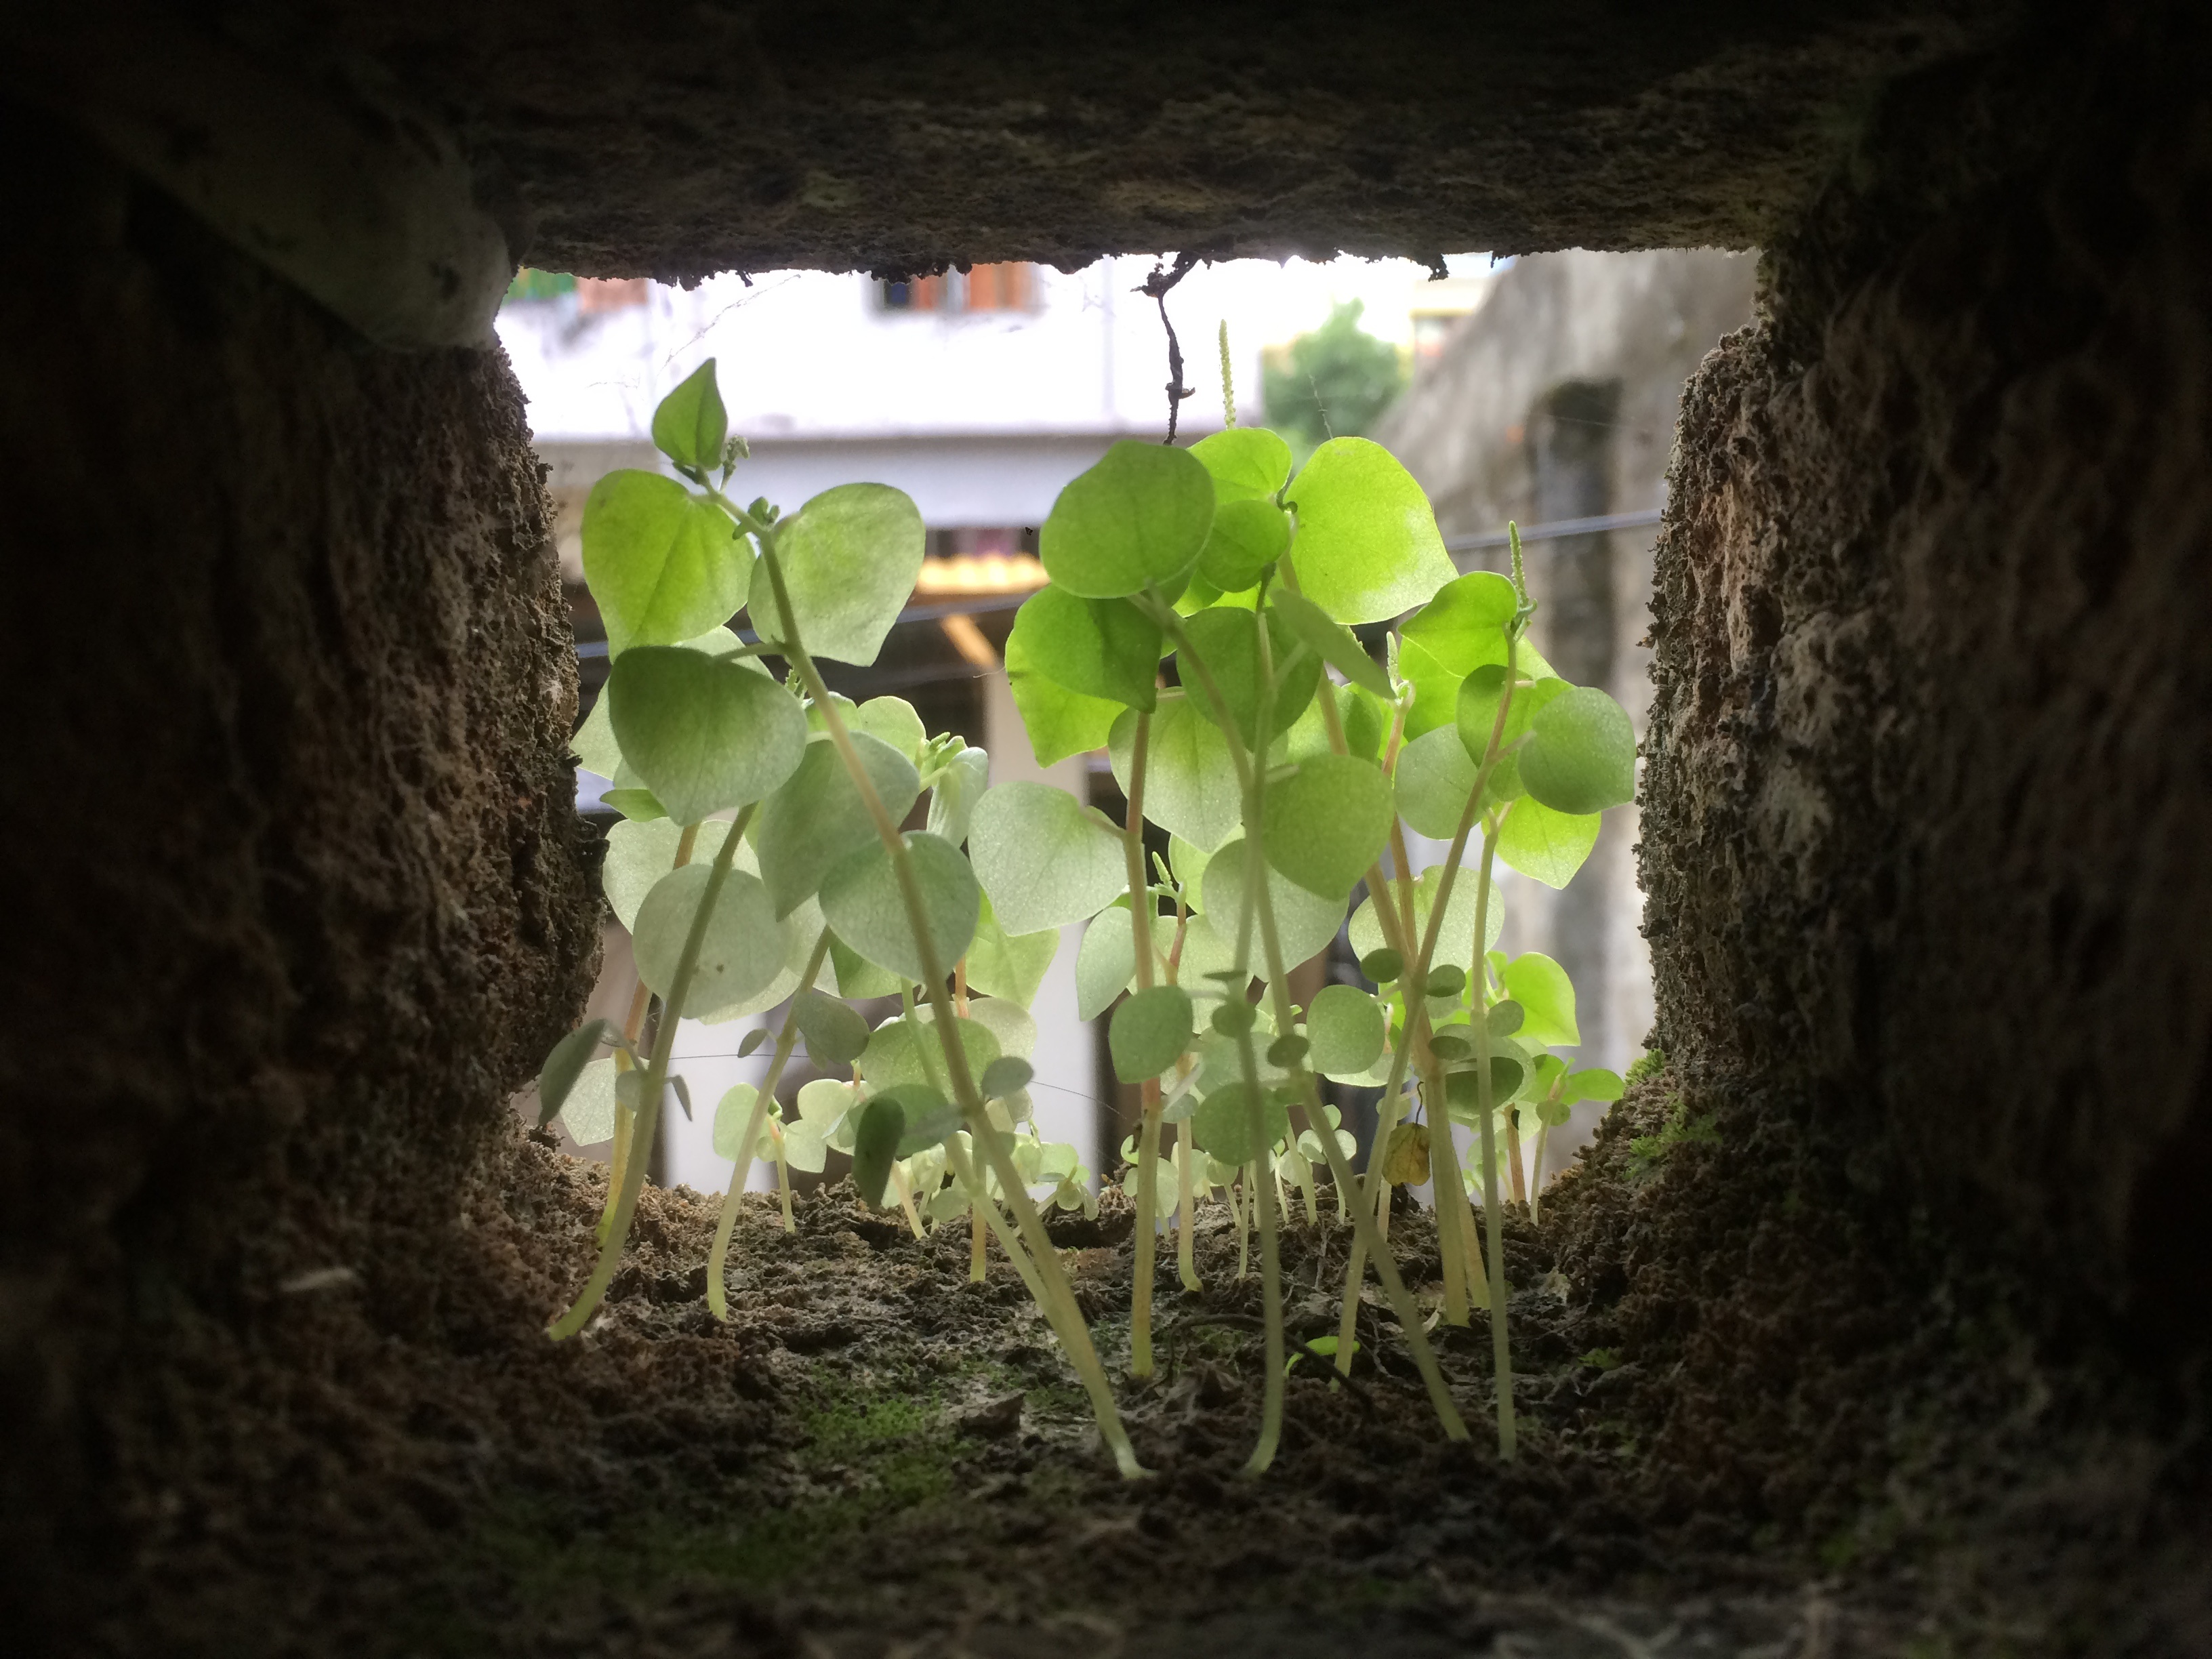
tree, forest, plant, leaf, flower, green, jungle, soil, agriculture, rural area, woody plant